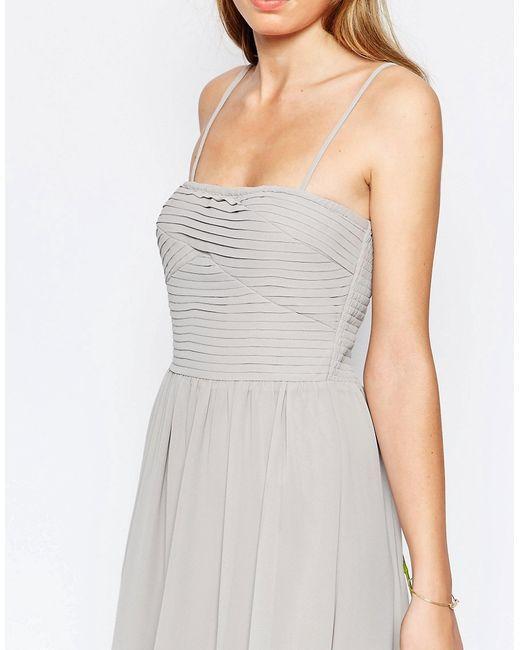
graues Minikleid, ärmellos, Spaghettiträger